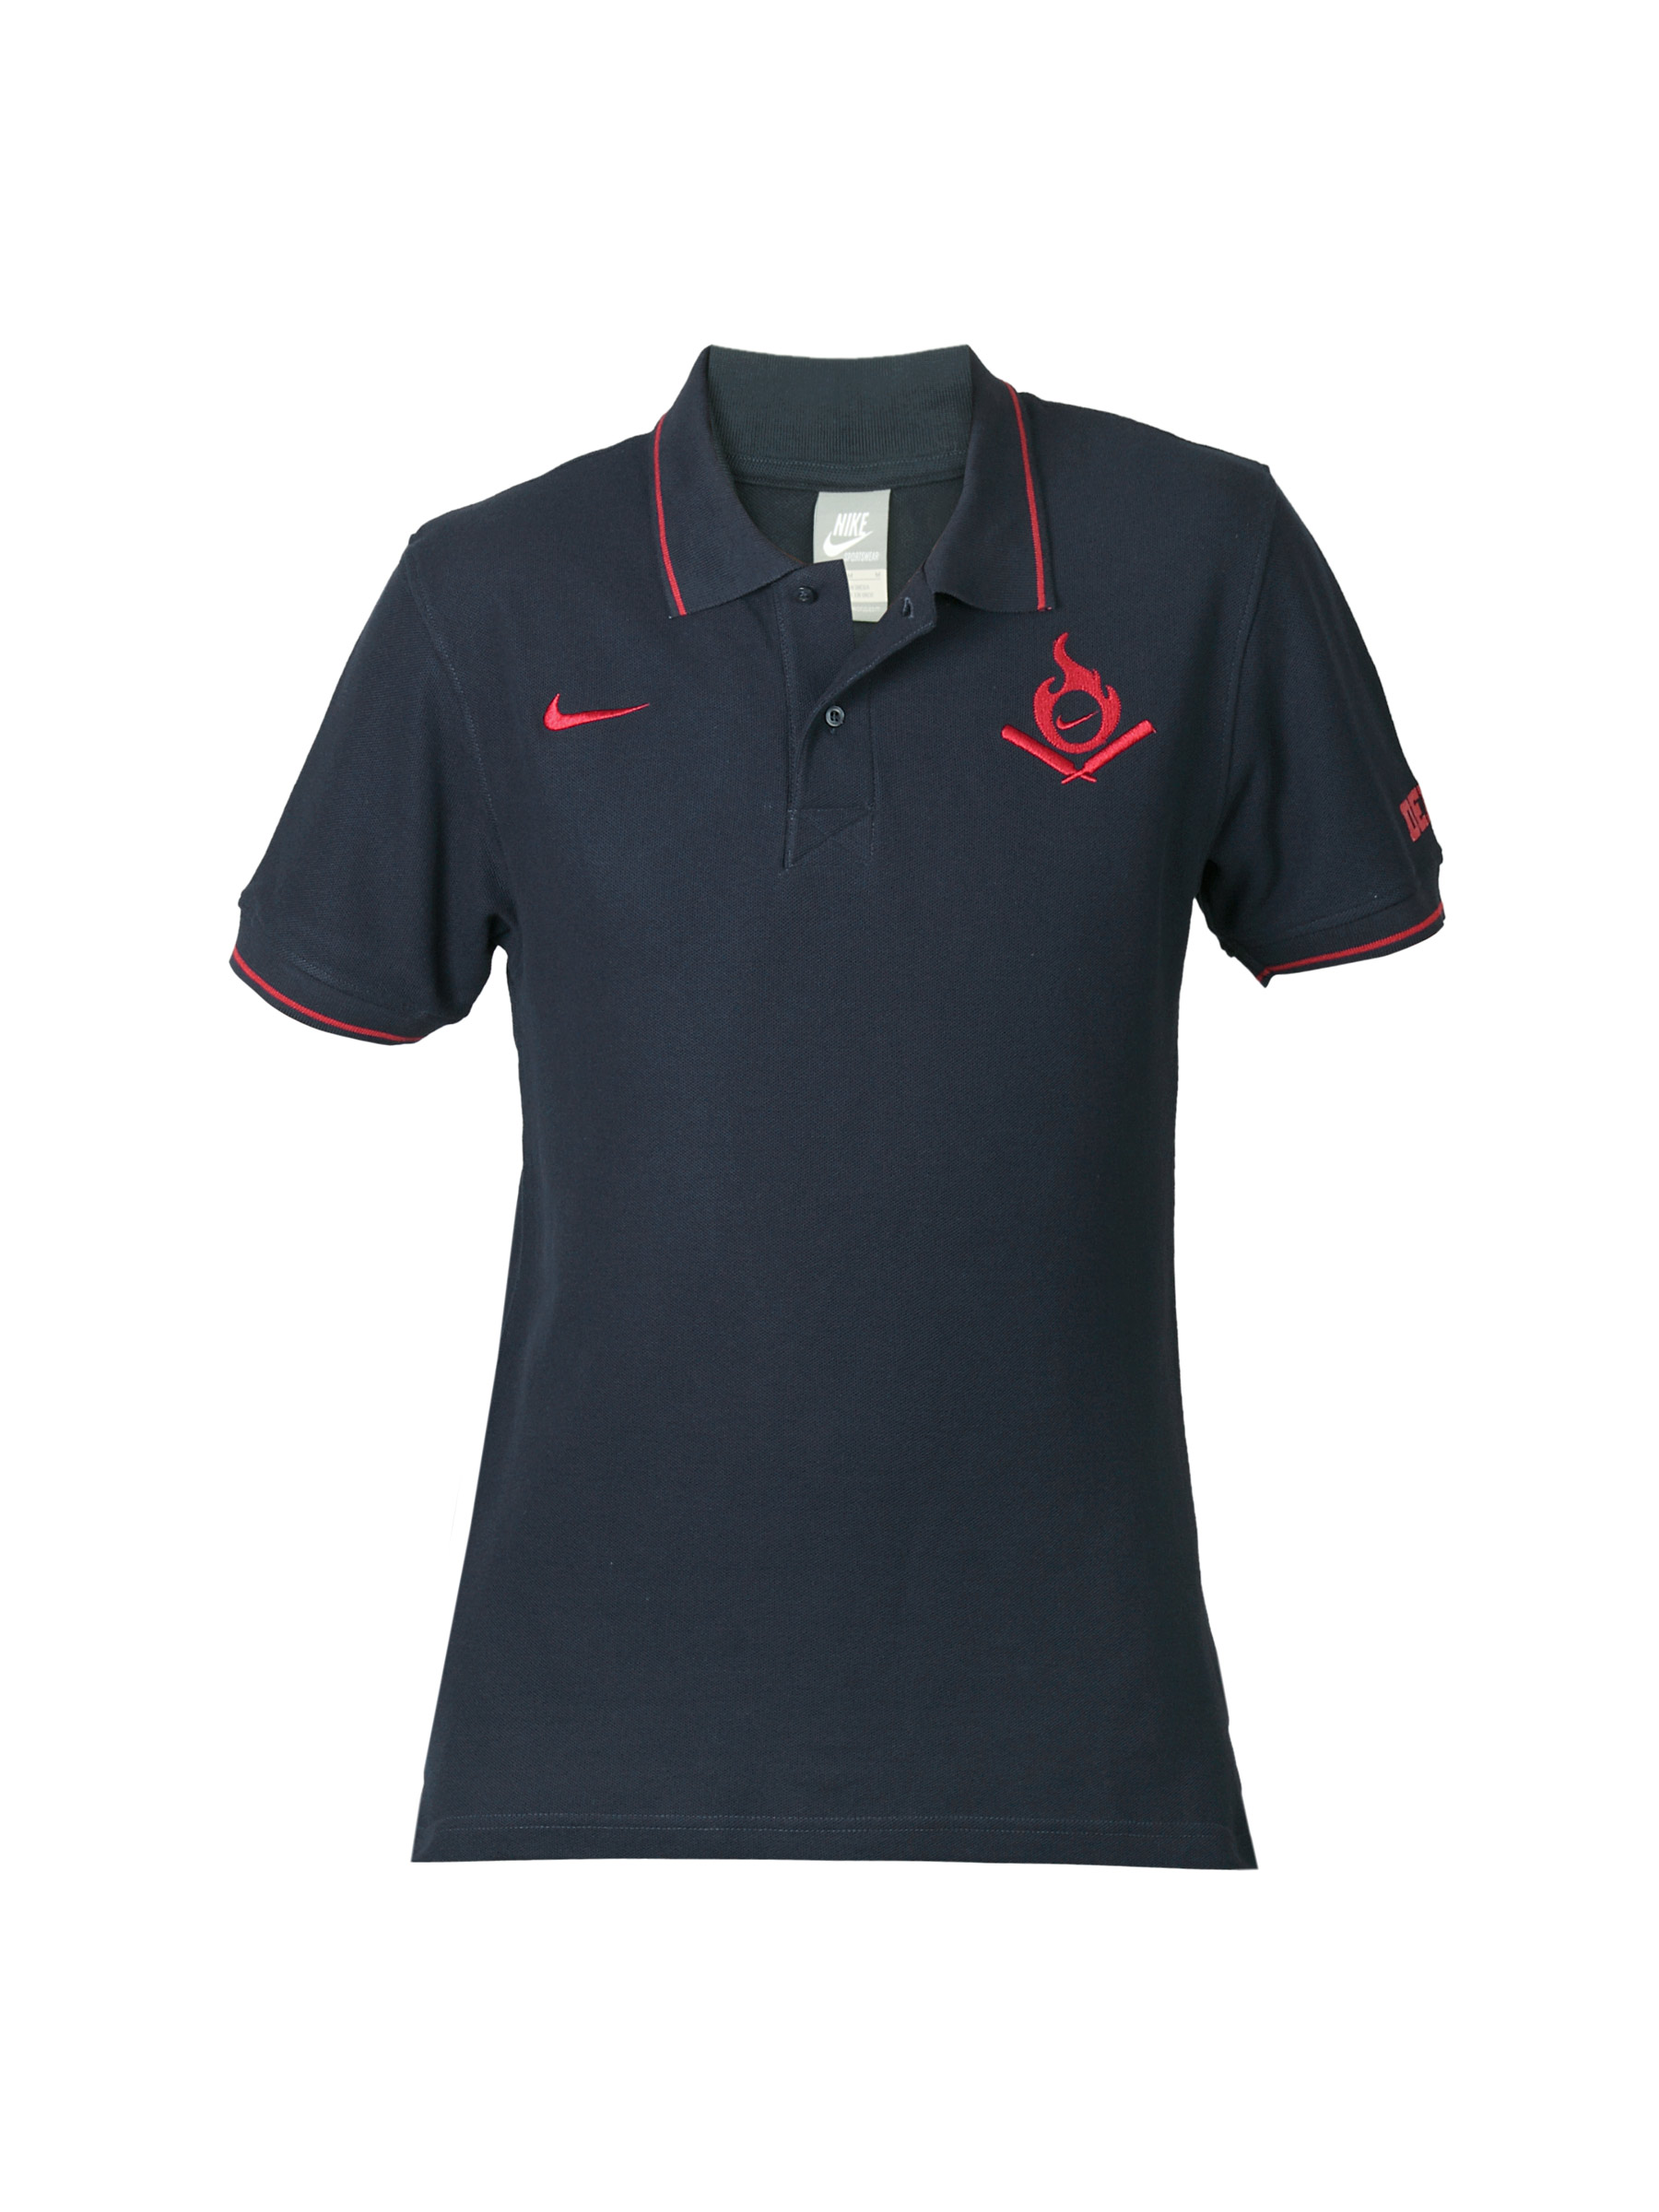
Nike Men Cricket Navy Blue Polo T-shirt
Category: Apparel / Topwear / Tshirts
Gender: Men
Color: Blue
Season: Summer 2012
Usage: Casual